Vodný Hrad

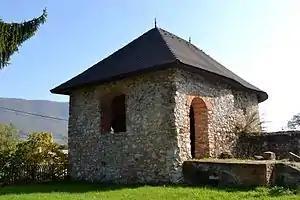
Vodný Hrad

Vodný Hrad is a smaller water castle in Štítnik, Slovakia.